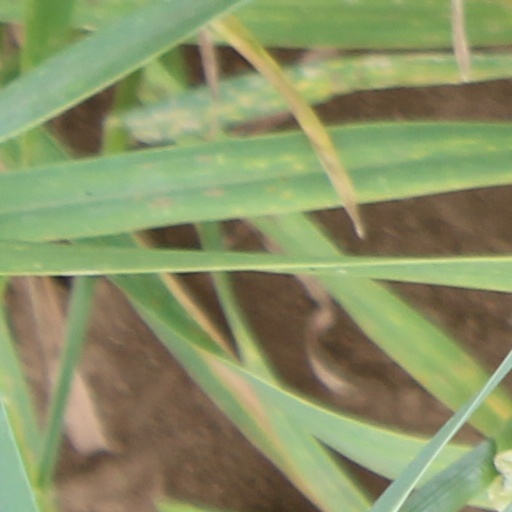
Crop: wheat